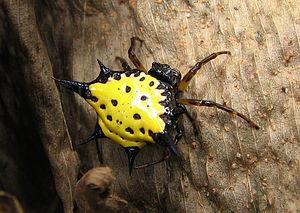
Gasteracantha hasselti est une espèce d'araignées aranéomorphes de la famille des Araneidae.